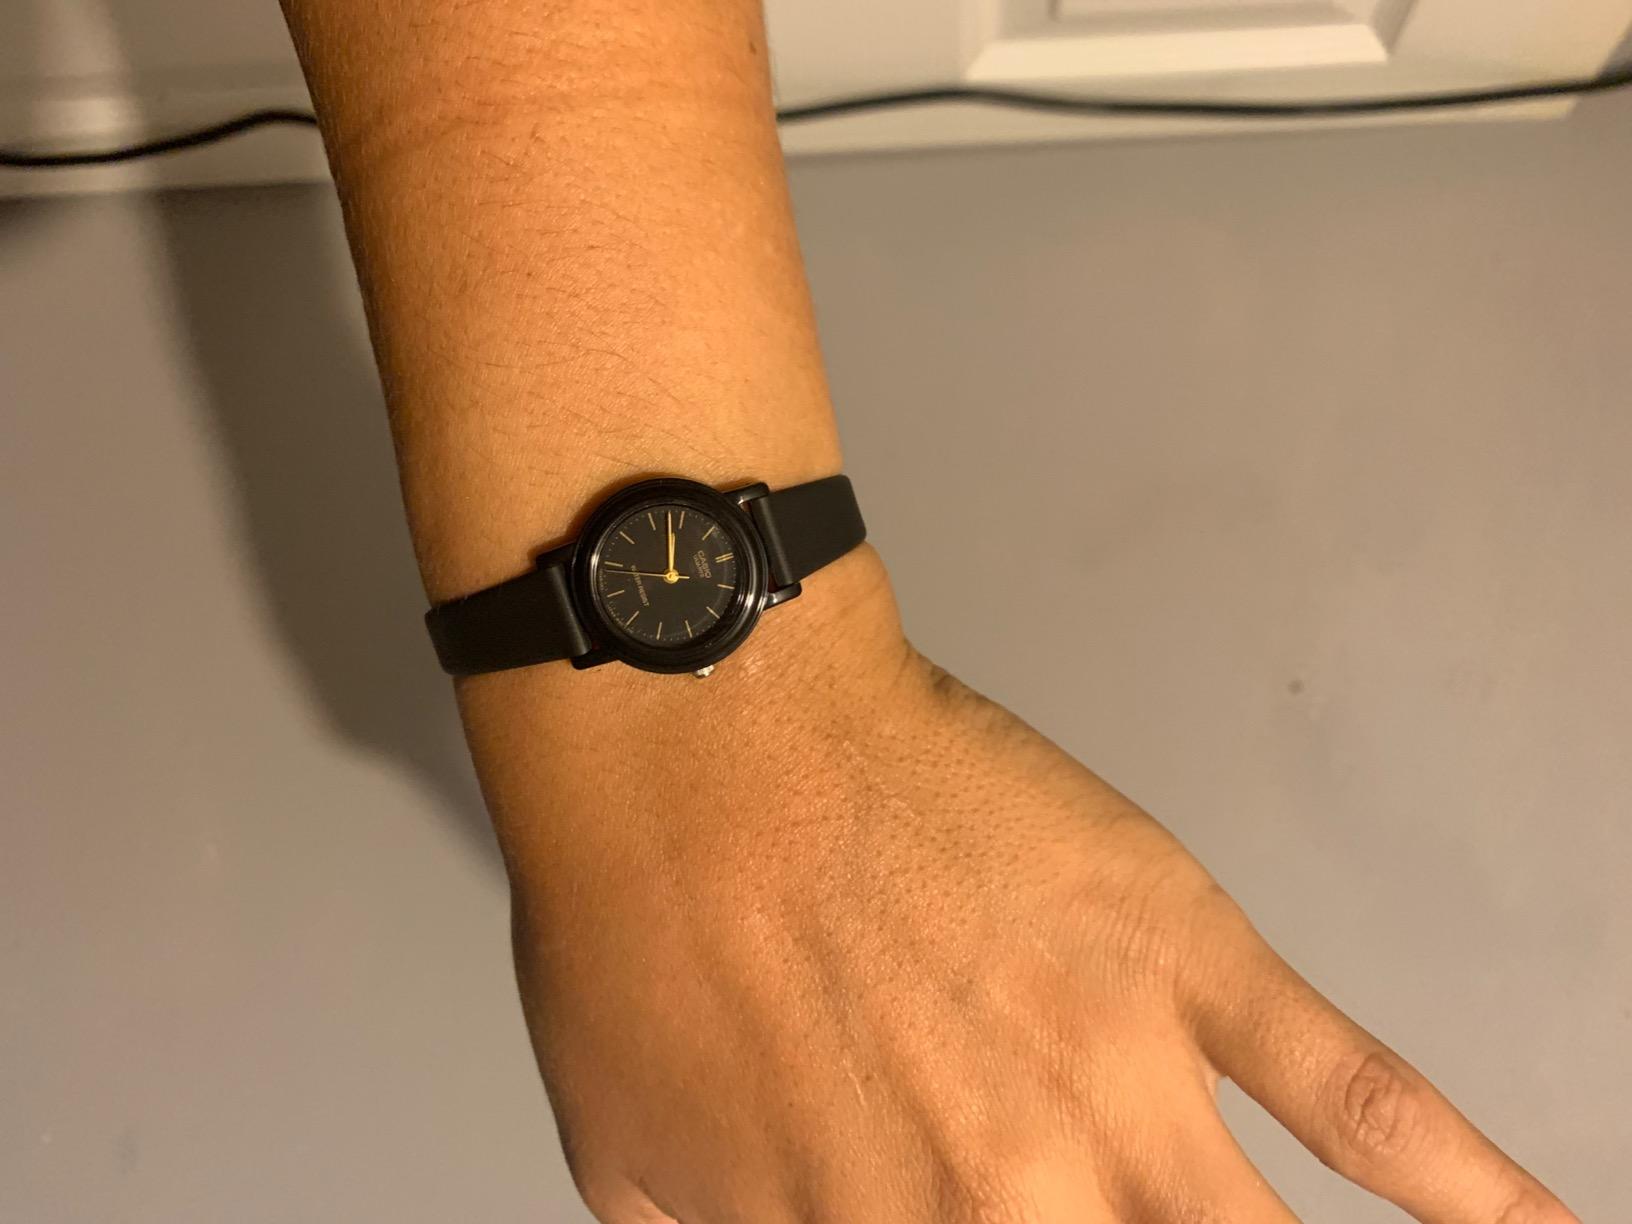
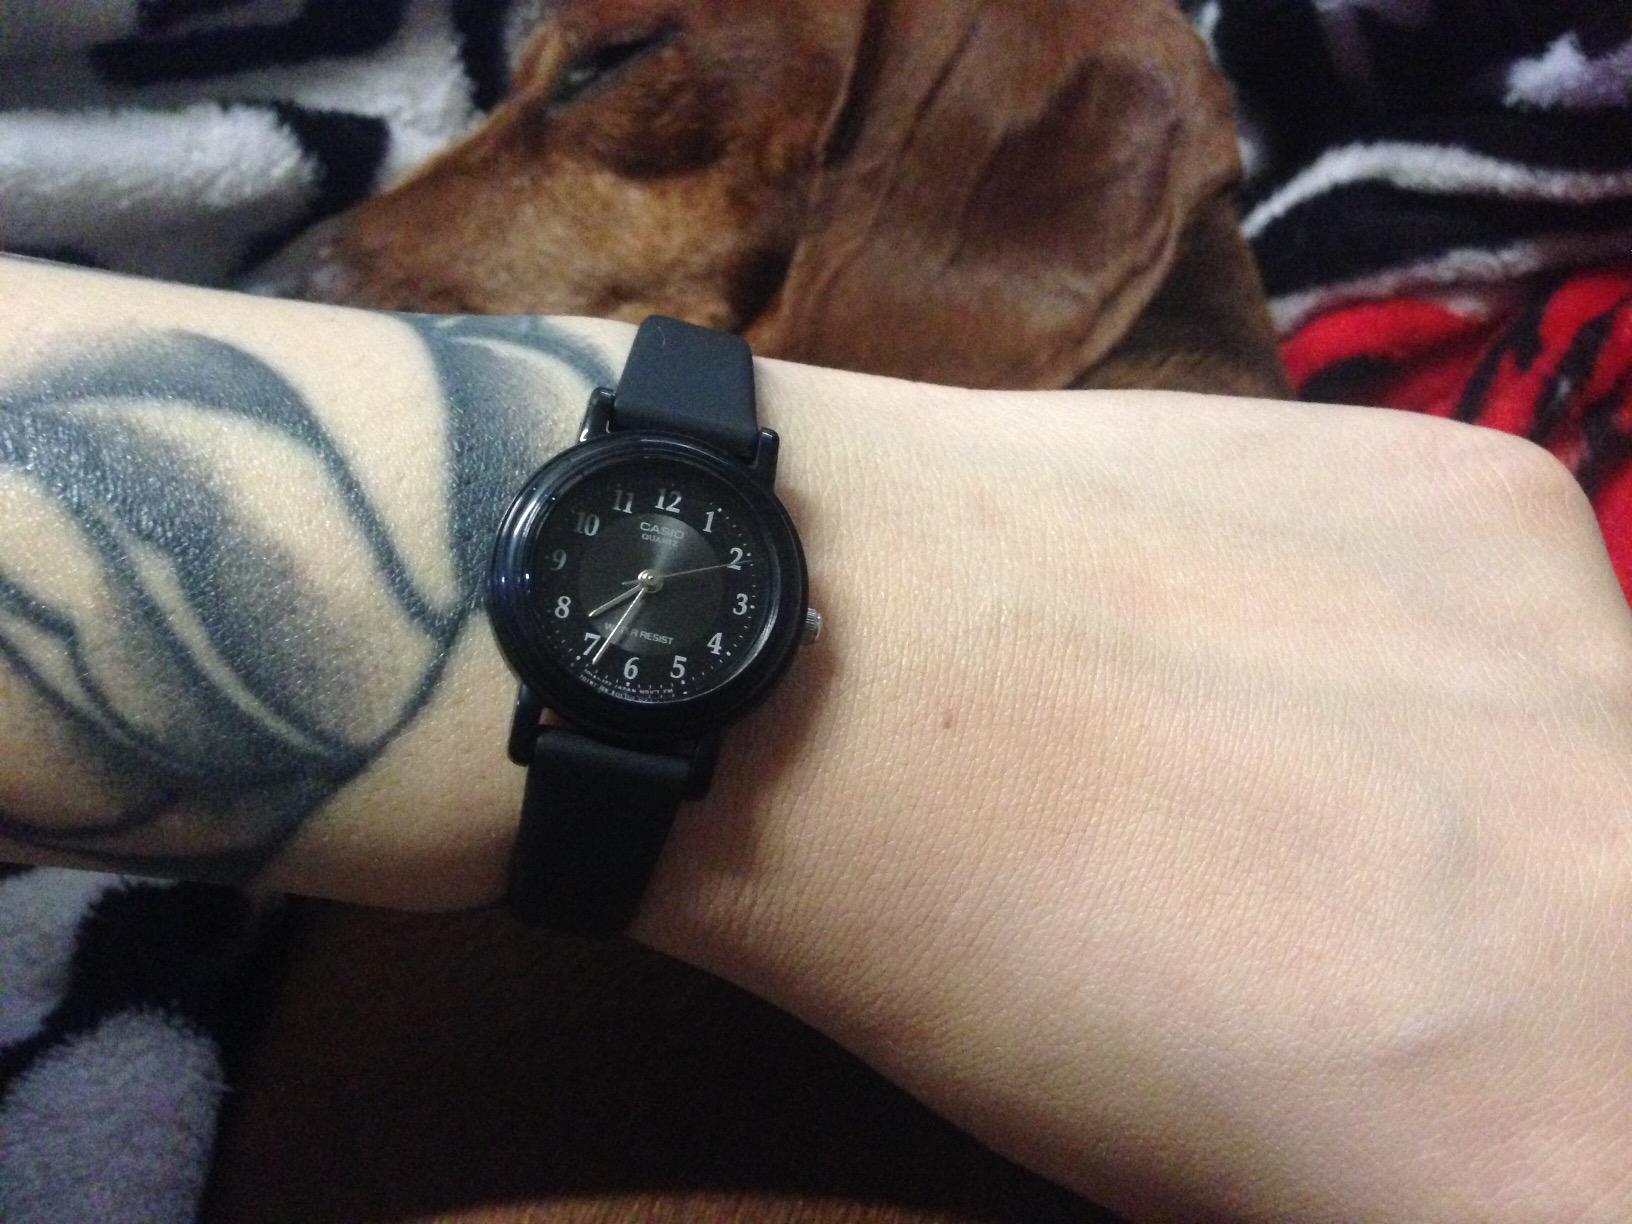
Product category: accessories_watch
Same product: no